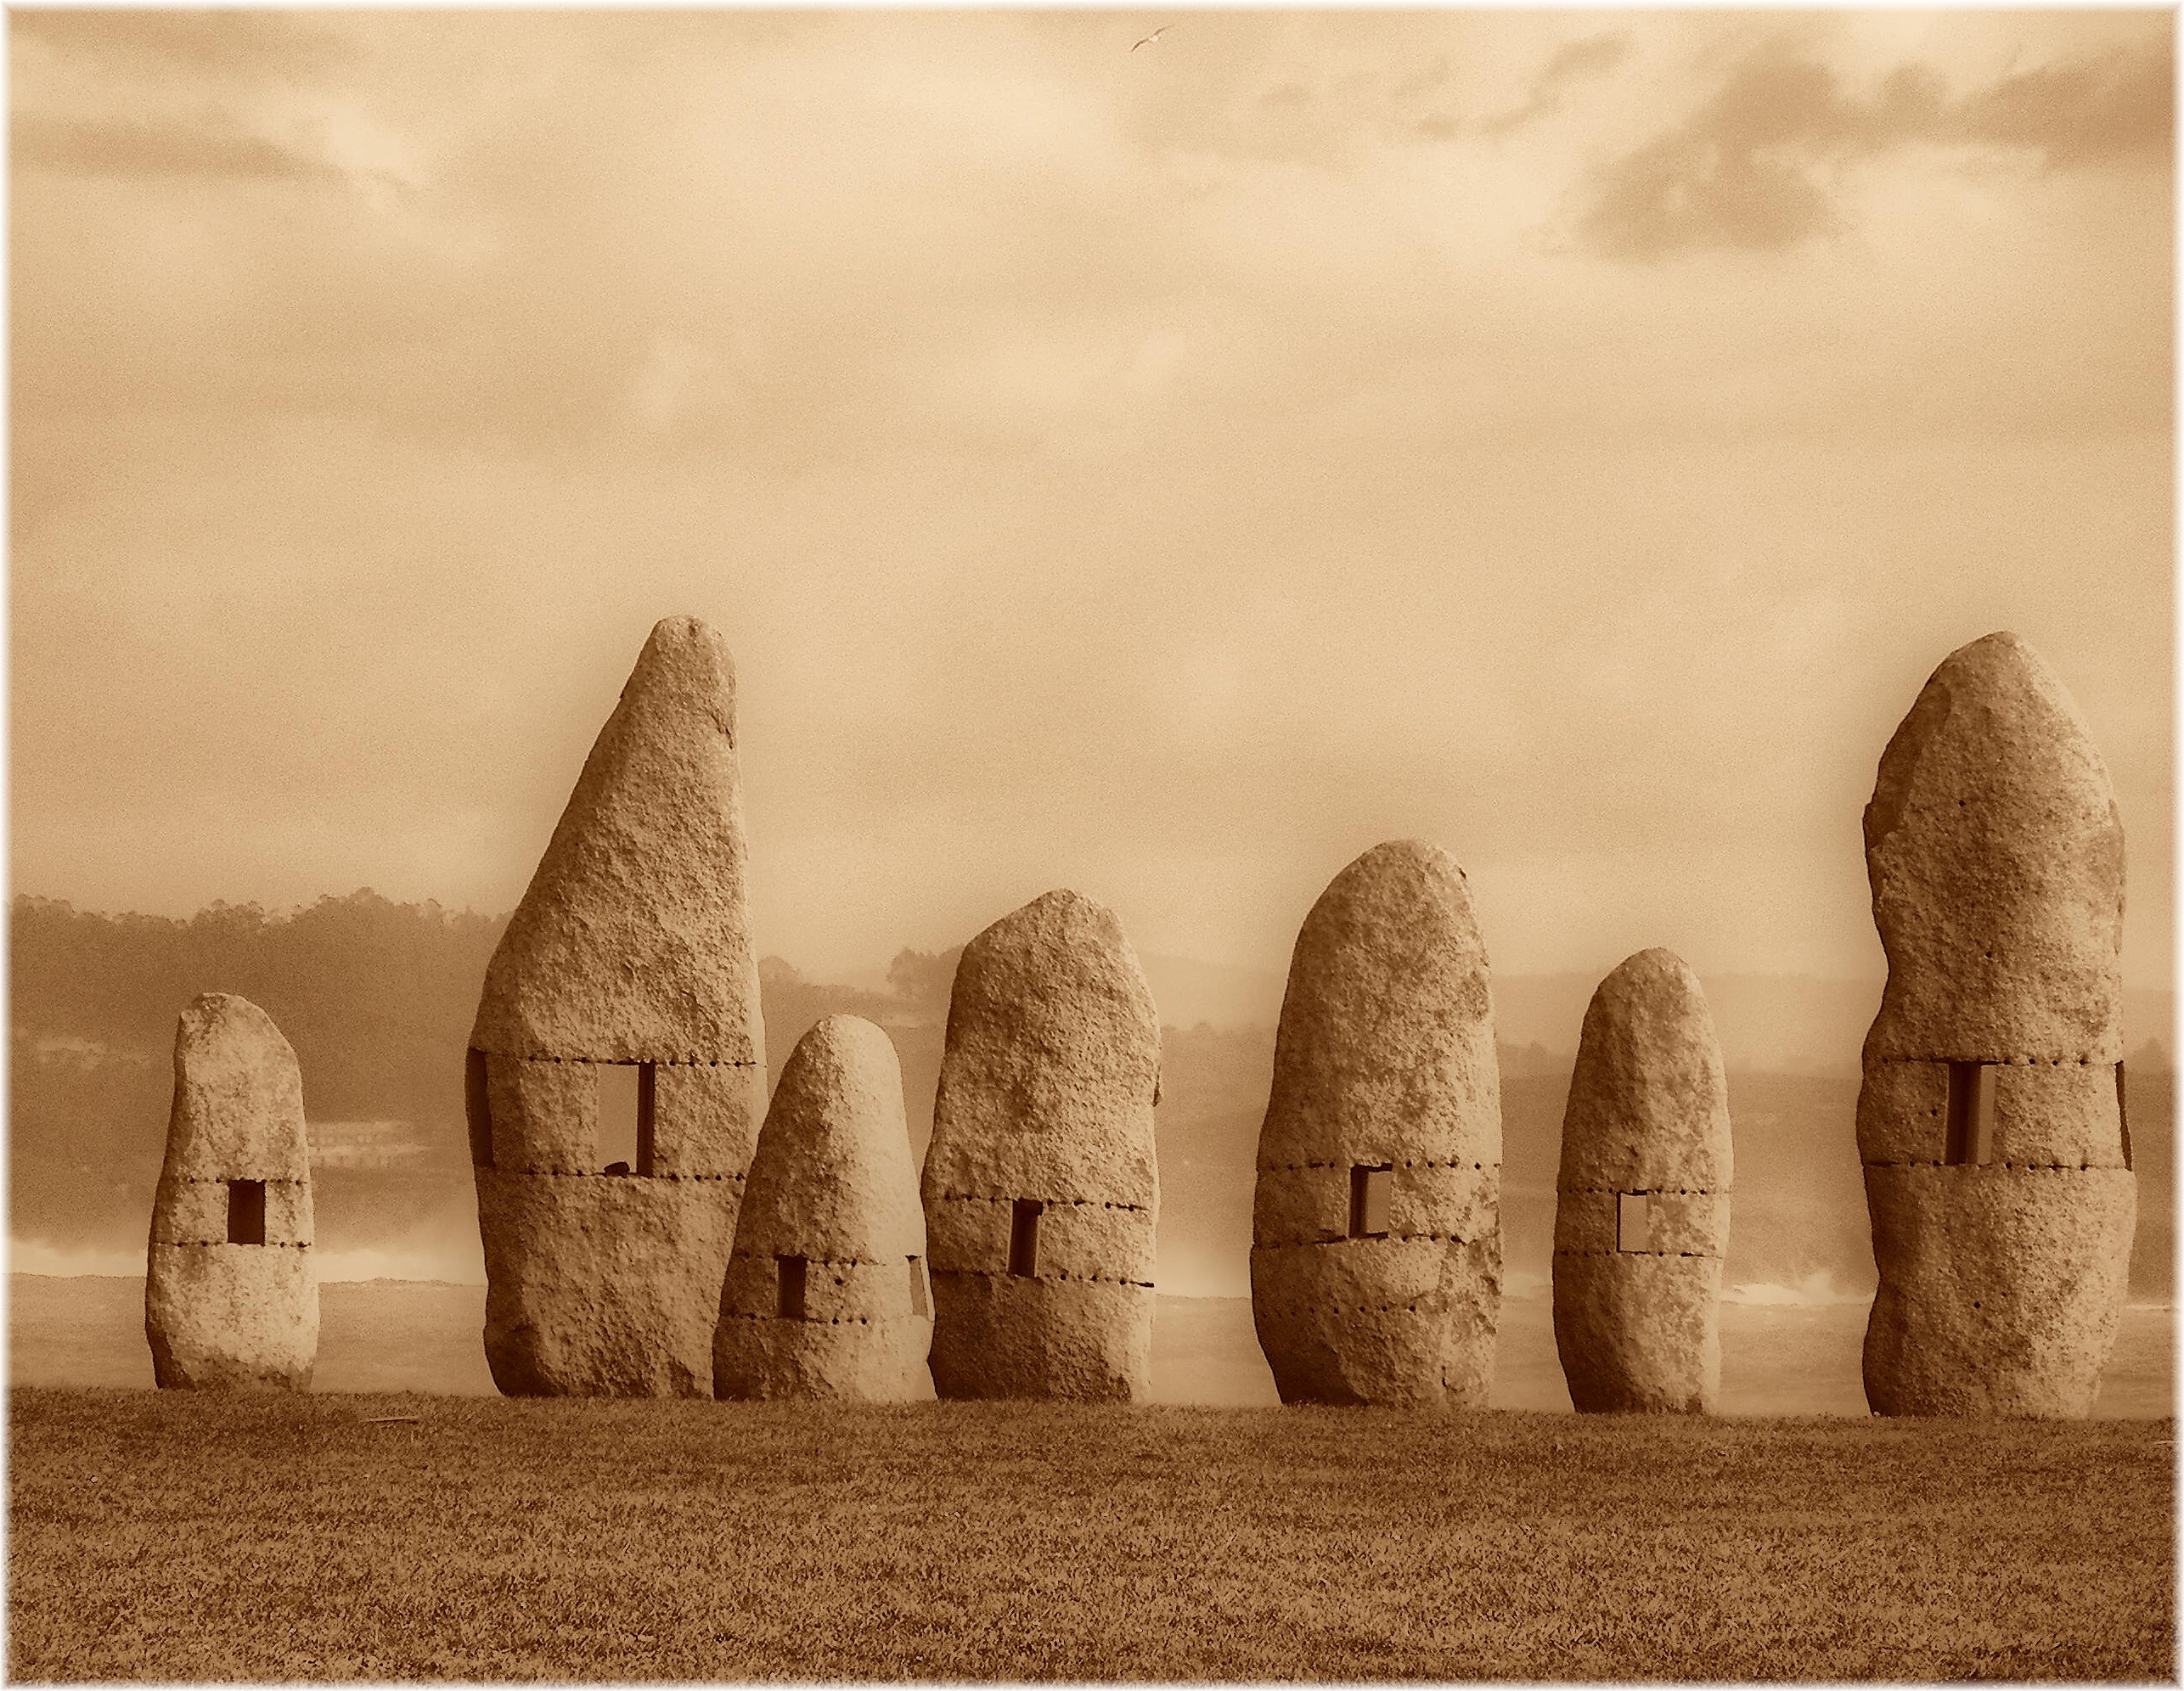
sand, rock, monument, europe, sepia, art, spain, espagne, temple, photograph, europa, galicia, espana, monocromo, monolith, galiza, corunna, galice, lacoruna, acoru a, coru a, ancient history